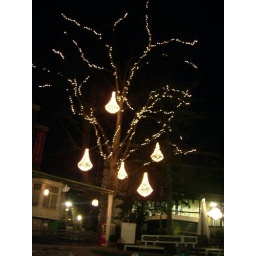
lamp tree by night